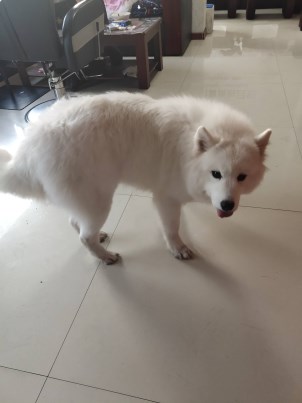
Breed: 2192-n000088-Samoyed